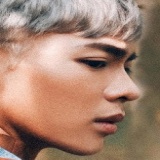
ca sĩ Erik